Landesliga Bayern-Nord

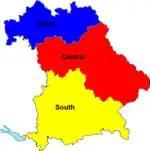
The Landesligas from 1963 to 2012.

The Landesligen in Bayern were formed in 1963, in place of the "2nd Amateurligas", which operated below the Bayernliga until then. In the region of the Landesliga Nord, the 2nd Amateurligen were split into three groups, "Oberfranken", "Unterfranken-Ost" and "Unterfranken-West". The league was formed from eighteen clubs, seven of them from the "Amateurligas" (III) and thirteen from the "2nd Amateurligas" (IV).